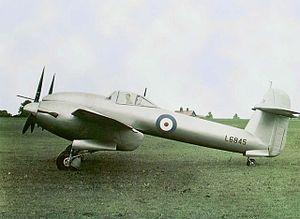
Le Westland Whirlwind fut le premier avion de chasse monoplace bimoteur de la Royal Air Force construit par Westland Aircraft.